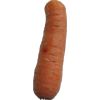
Label: Carrot 1